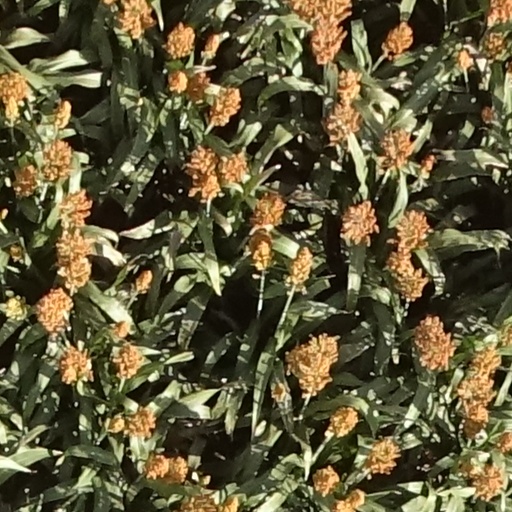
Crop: sorghum